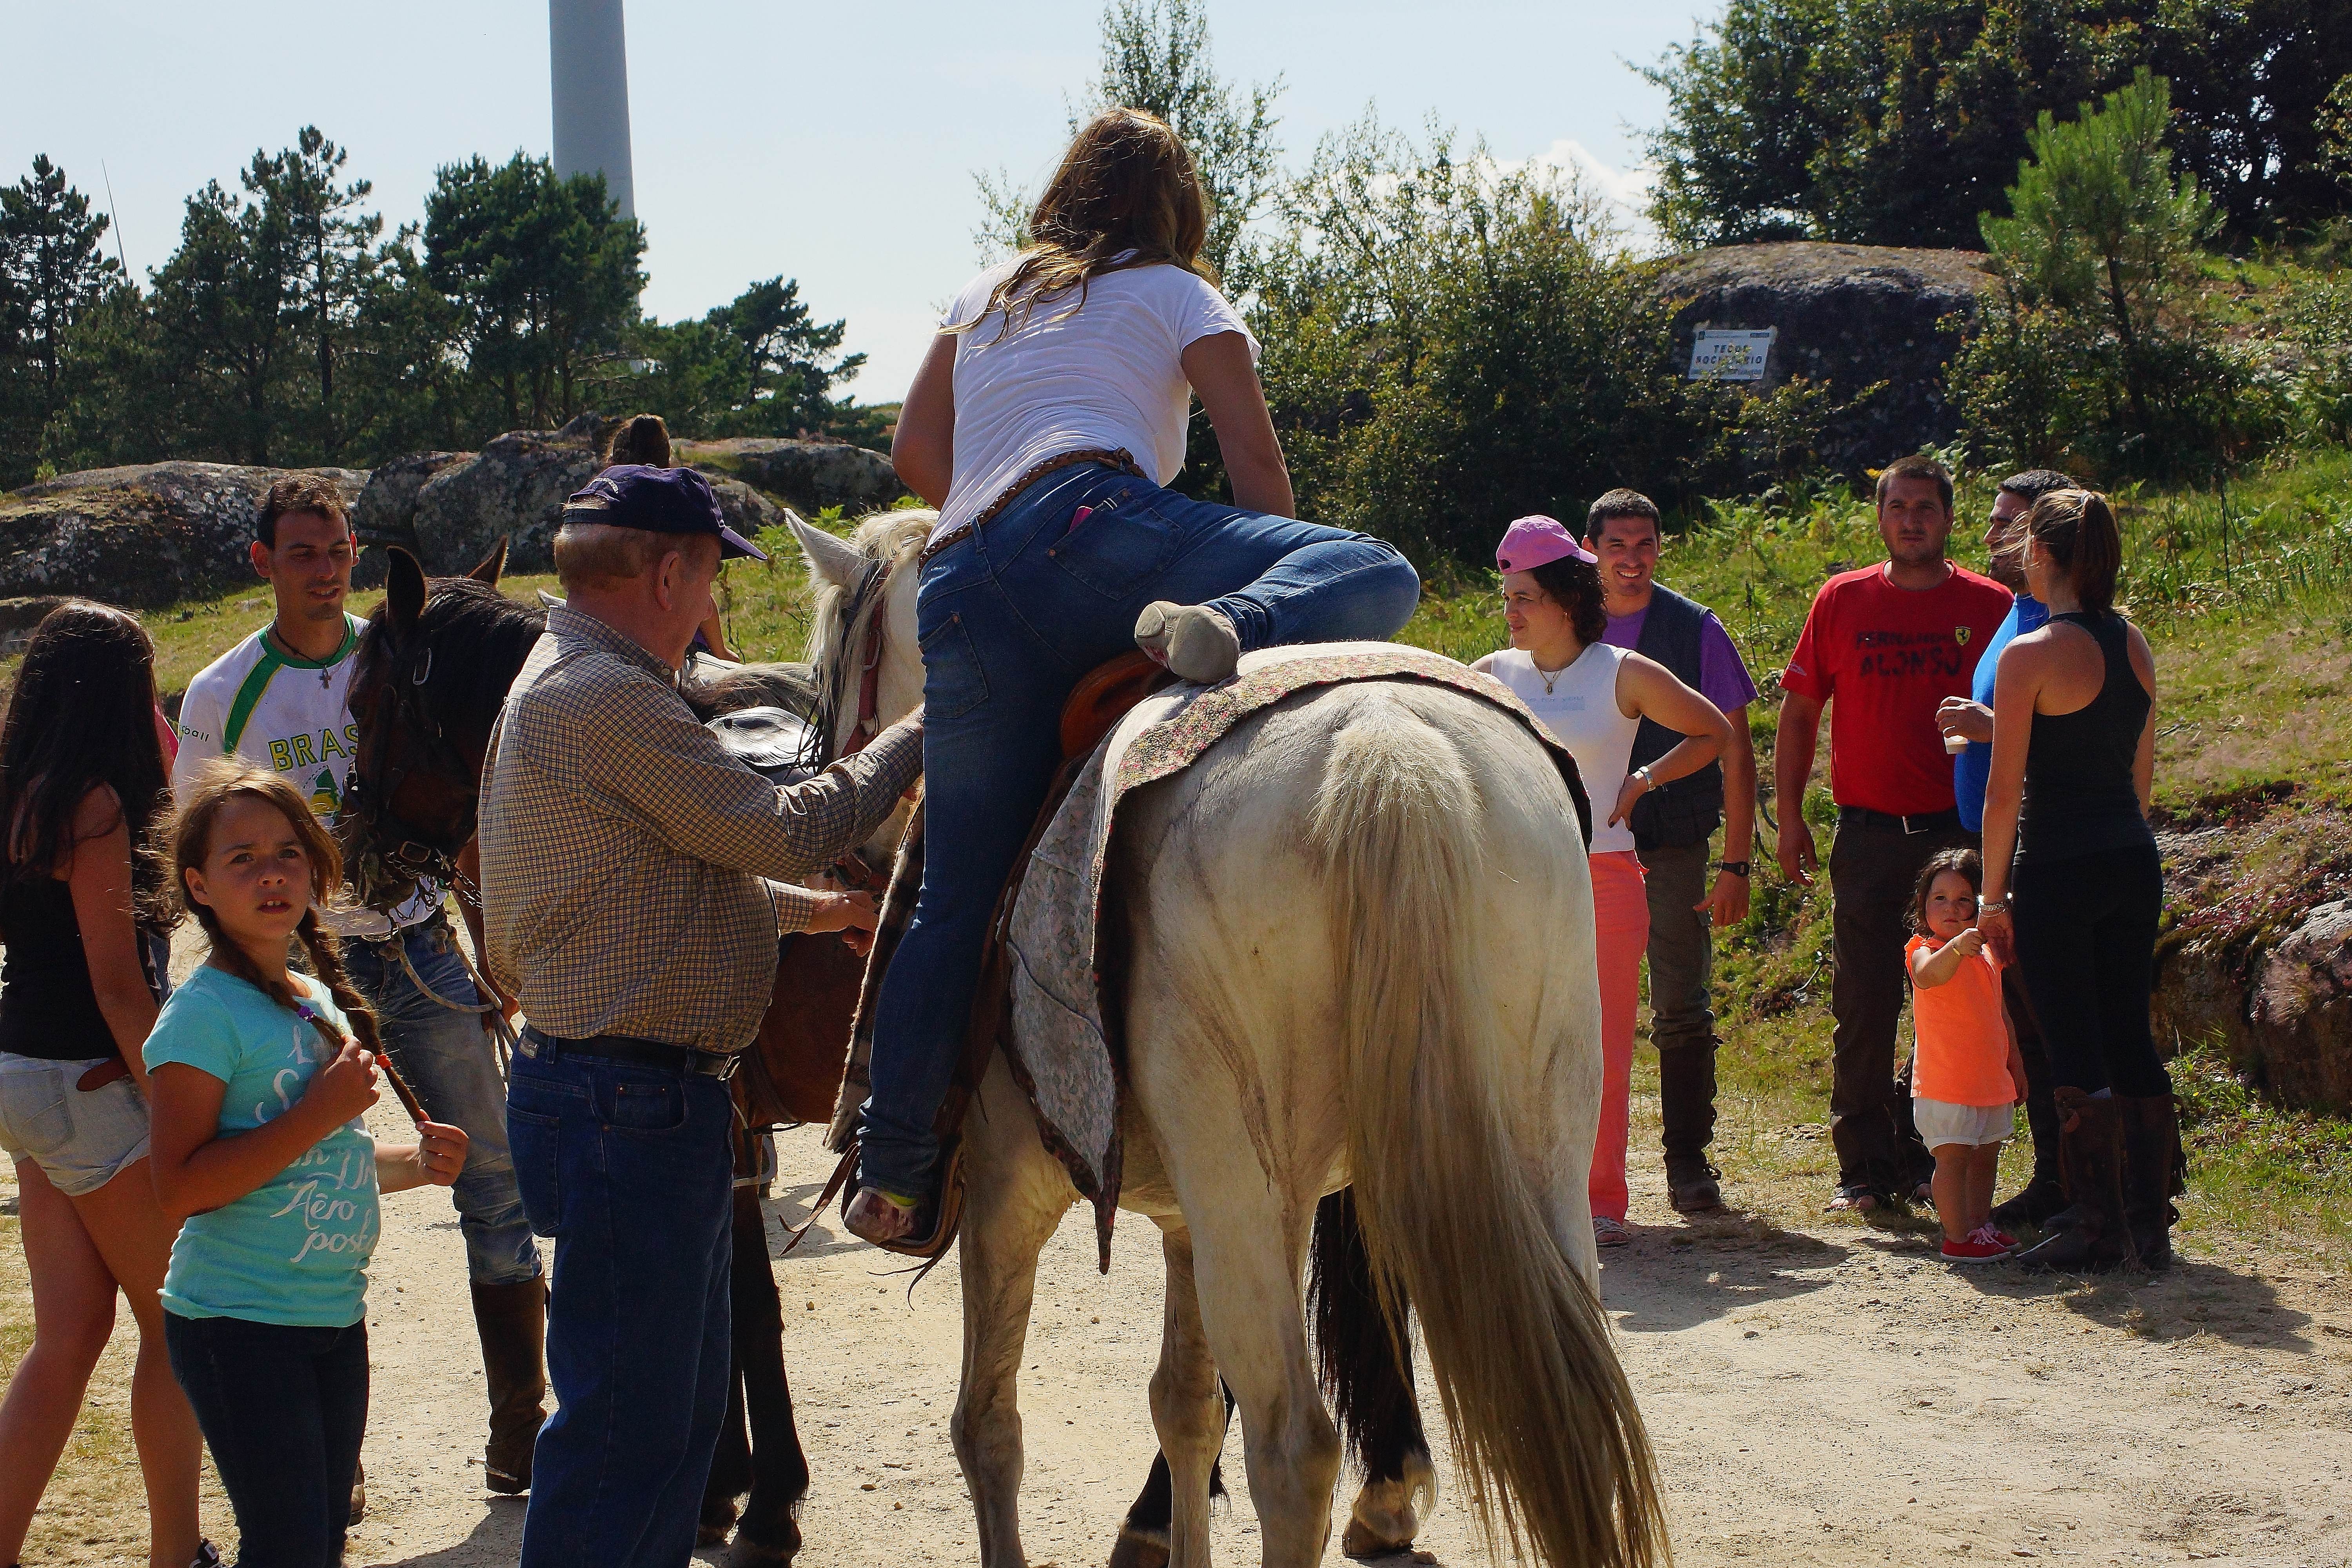
landscape, people, horse, spain, sports, galicia, pontevedra, paisajes, espana, ggl1, gaby1, alama, sonyslta77v, tamron55200, romer a, santamari a, equestrianism, pack animal, trail riding, horse like mammal, animal sports, equestrian sport